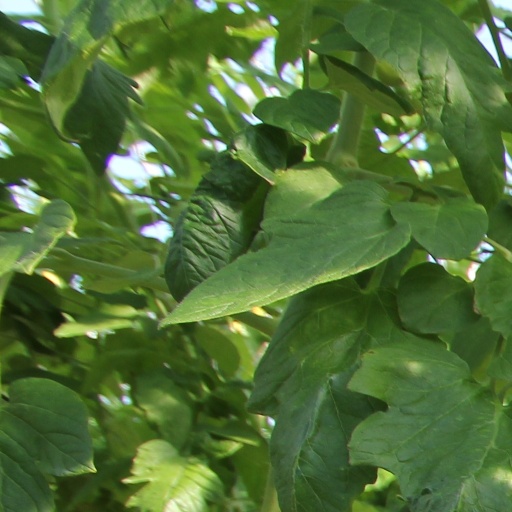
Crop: tomato